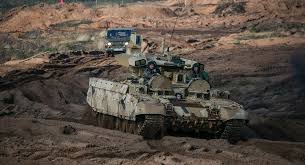
Label: BMP-T15